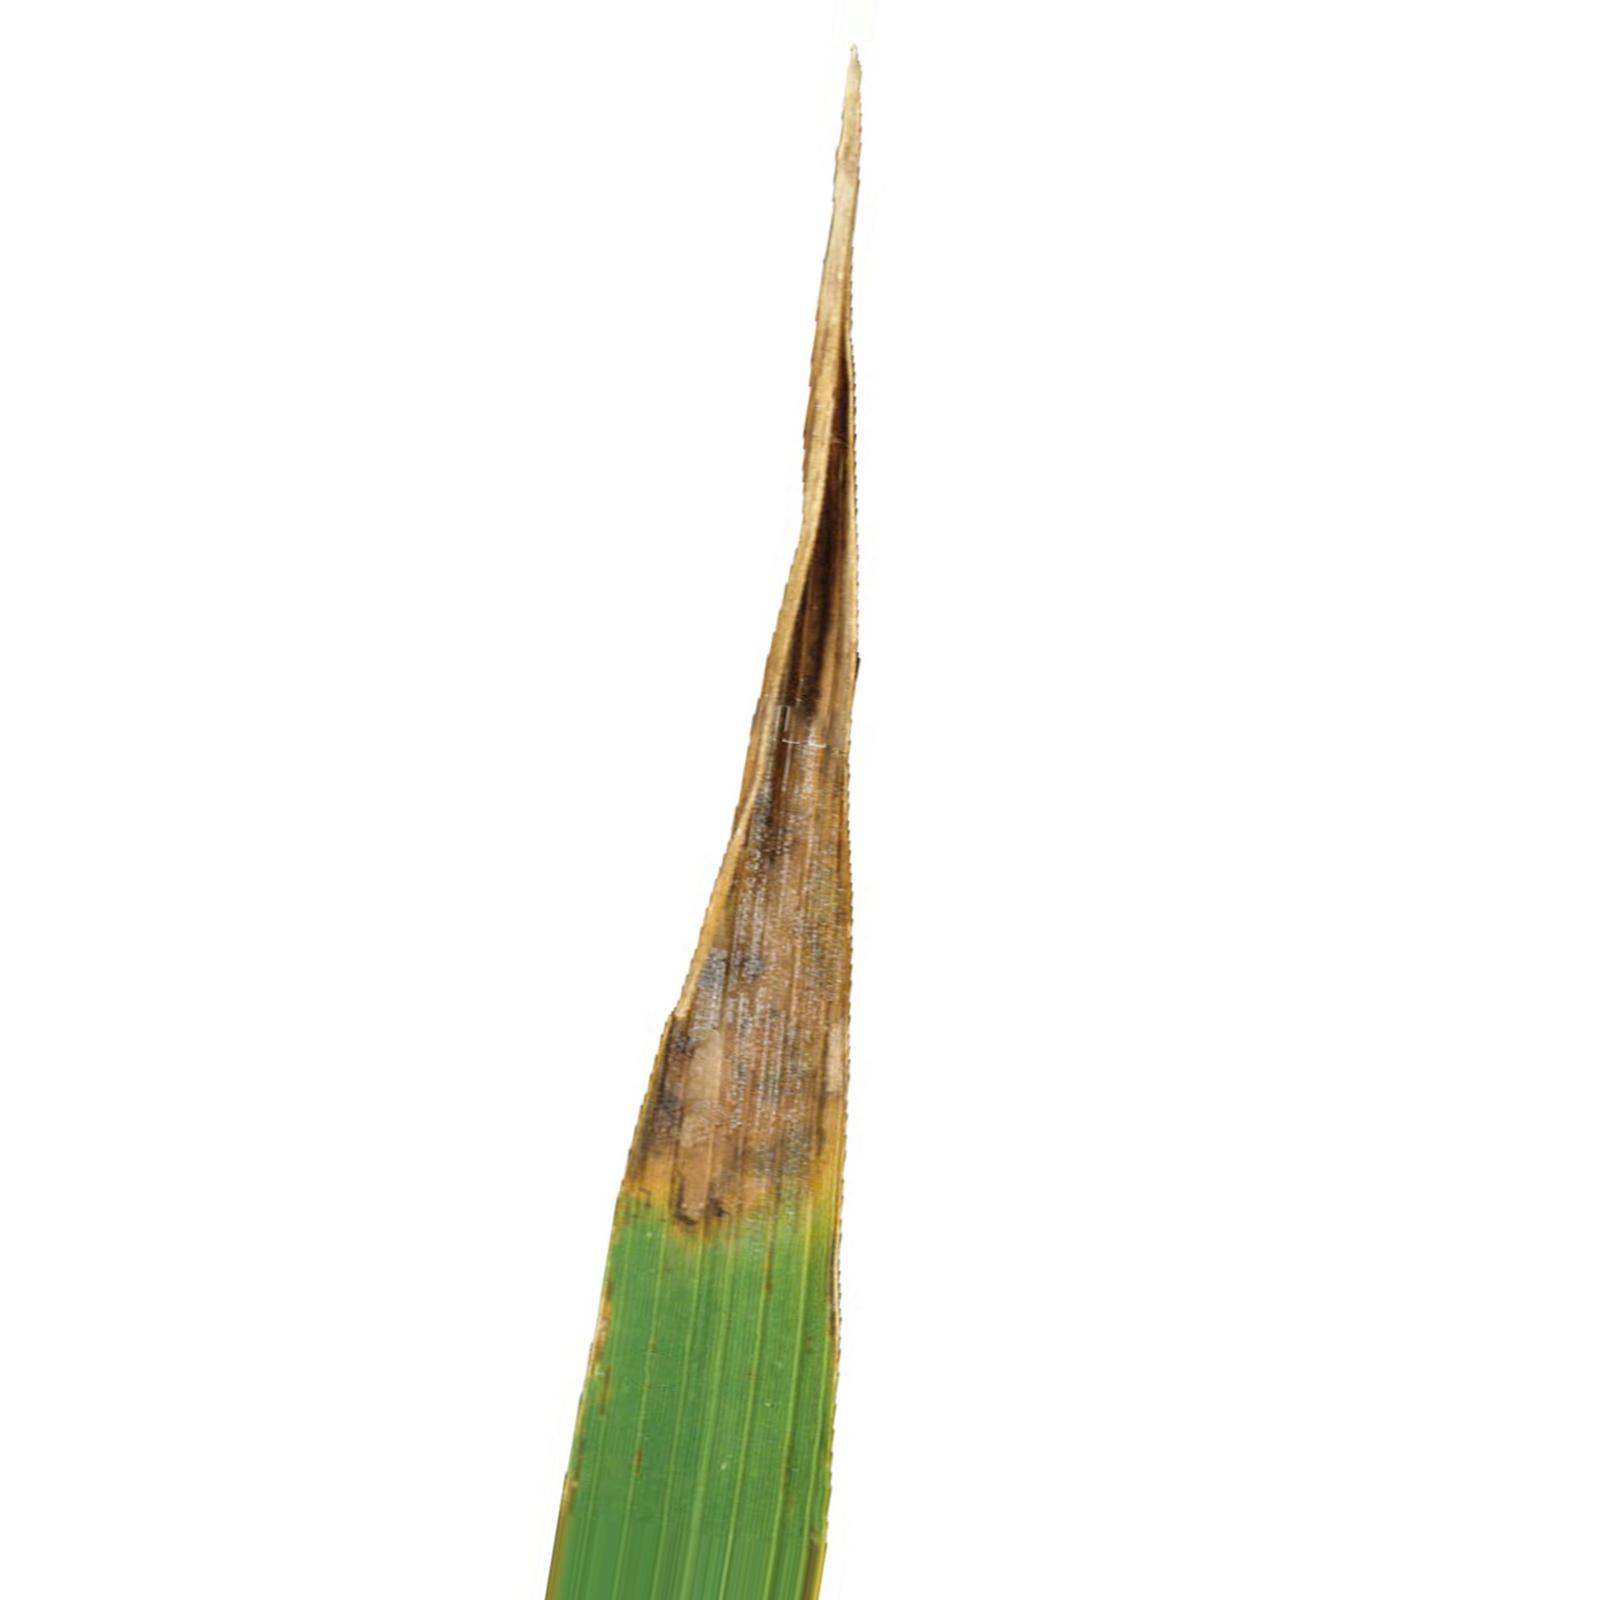
Nhãn: Bệnh Cháy lá ( Leaf scald )